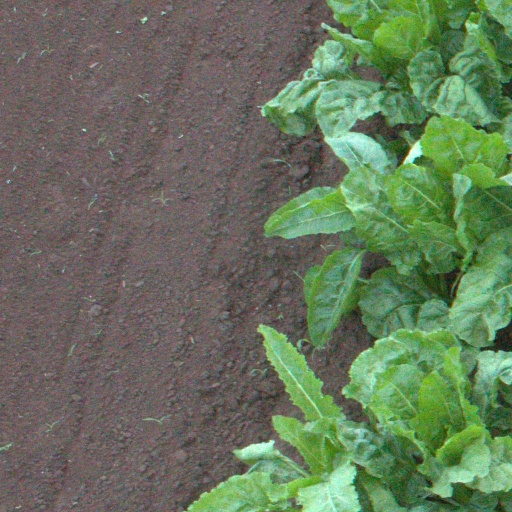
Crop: sugar beet